Punjabi cuisine

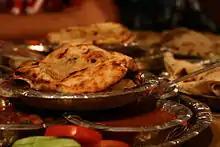
Kulcha amritsari

Since Punjab is a landlocked region, freshwater fish, and not marine fish, forms an important part of the cuisine. Carp, rohu and catfish are the most commonly prepared fish. Other fish types include thela machi and tilapia. Recently, shrimp has been introduced. Fish tikka is an Amritsari speciality.